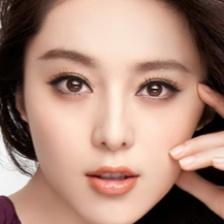
Label: faces